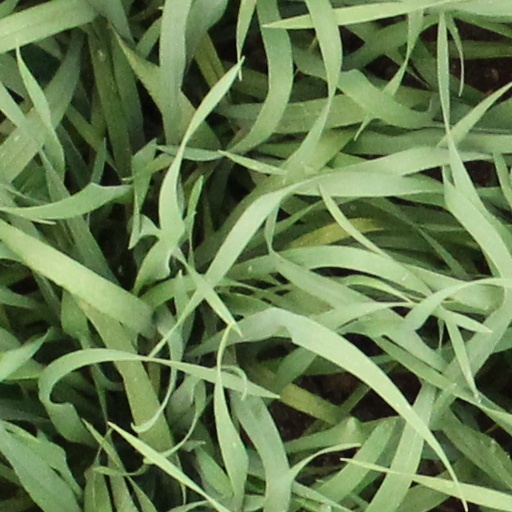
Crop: wheat